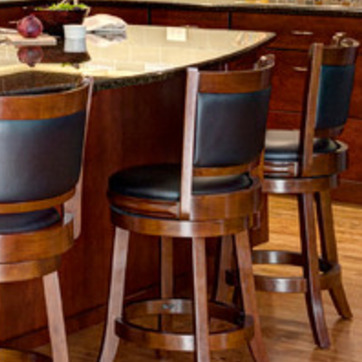
Material: leather